Glaser Safety Slug

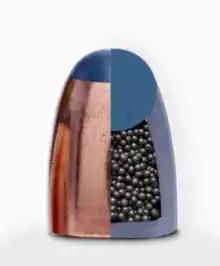
Artist's depiction of the inside of the Glaser Safety Slug.

Glaser Safety Slug is a frangible bullet made by Cor-Bon/Glaser, a subsidiary of Dakota Ammo, an American ammunition company formerly based in Sturgis, South Dakota. The Glaser Safety Slug was developed by Jack Canon in 1975, the same year the company was founded by Armin Glaser.